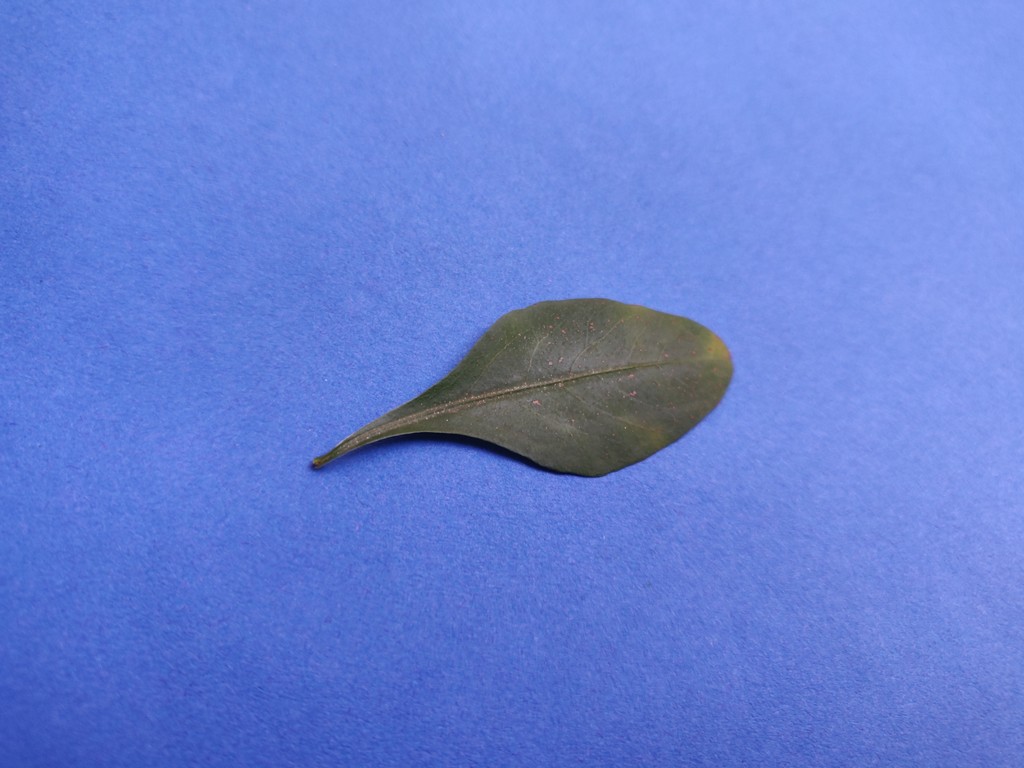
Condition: Unhealthy
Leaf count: single
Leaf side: front